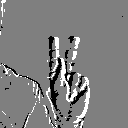
ASL letter: k